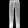
Label: Trouser